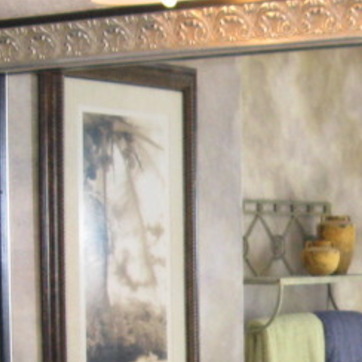
Material: mirror